Kara (South Korean group)

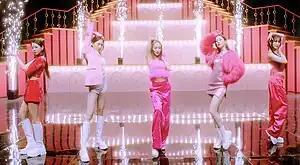
Kara in 2022From left to right: Seungyeon, Jiyoung, Nicole, Youngji, Gyuri

Kara (often stylized in all caps) is a South Korean girl group formed by DSP Media in 2007. The group's current lineup is Gyuri, Seungyeon, Nicole, Jiyoung, and Youngji. Kara made their debut in March 2007 with their first studio album, "The First Bloooooming". Originally a quartet composed of Gyuri, Seungyeon, Nicole, and Kim Sunghee, Kara showcased a strong female image and a mature R&B sound. However, their debut was a commercial failure. The following year, Sunghee left the group due to educational issues, and members Goo Hara and Kang Ji-young were added.